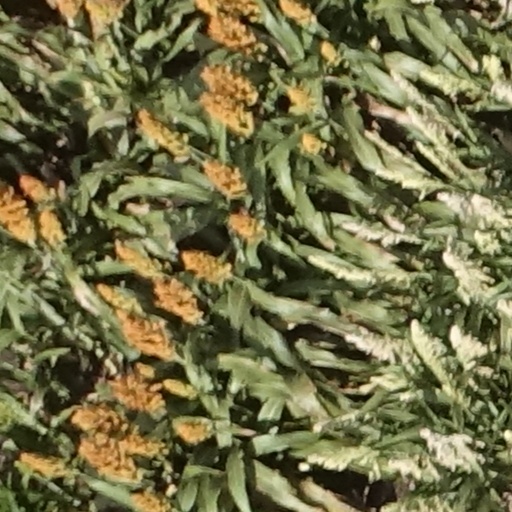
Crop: sorghum